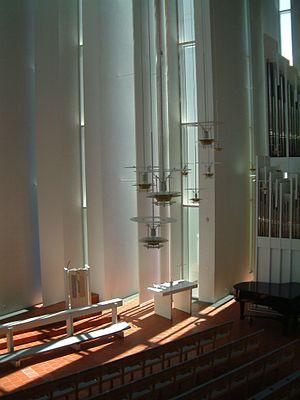
Eglise Männistö de l'architecte finlandais Juha Leiviskä Suomi: Männistön kirkko, Kuopio. Sisäkuva. Vuonna 1992 valmistuneen kirkon on suunnitellut arkkitehti Juha Leiviskä.
Juha Ilmari Leiviskä est un architecte finlandais.
Cet article recense les églises évangéliques-luthériennes de Finlande.
L'église de Männistö ou Église Saint-Jean est une église située à Kuopio en Finlande.